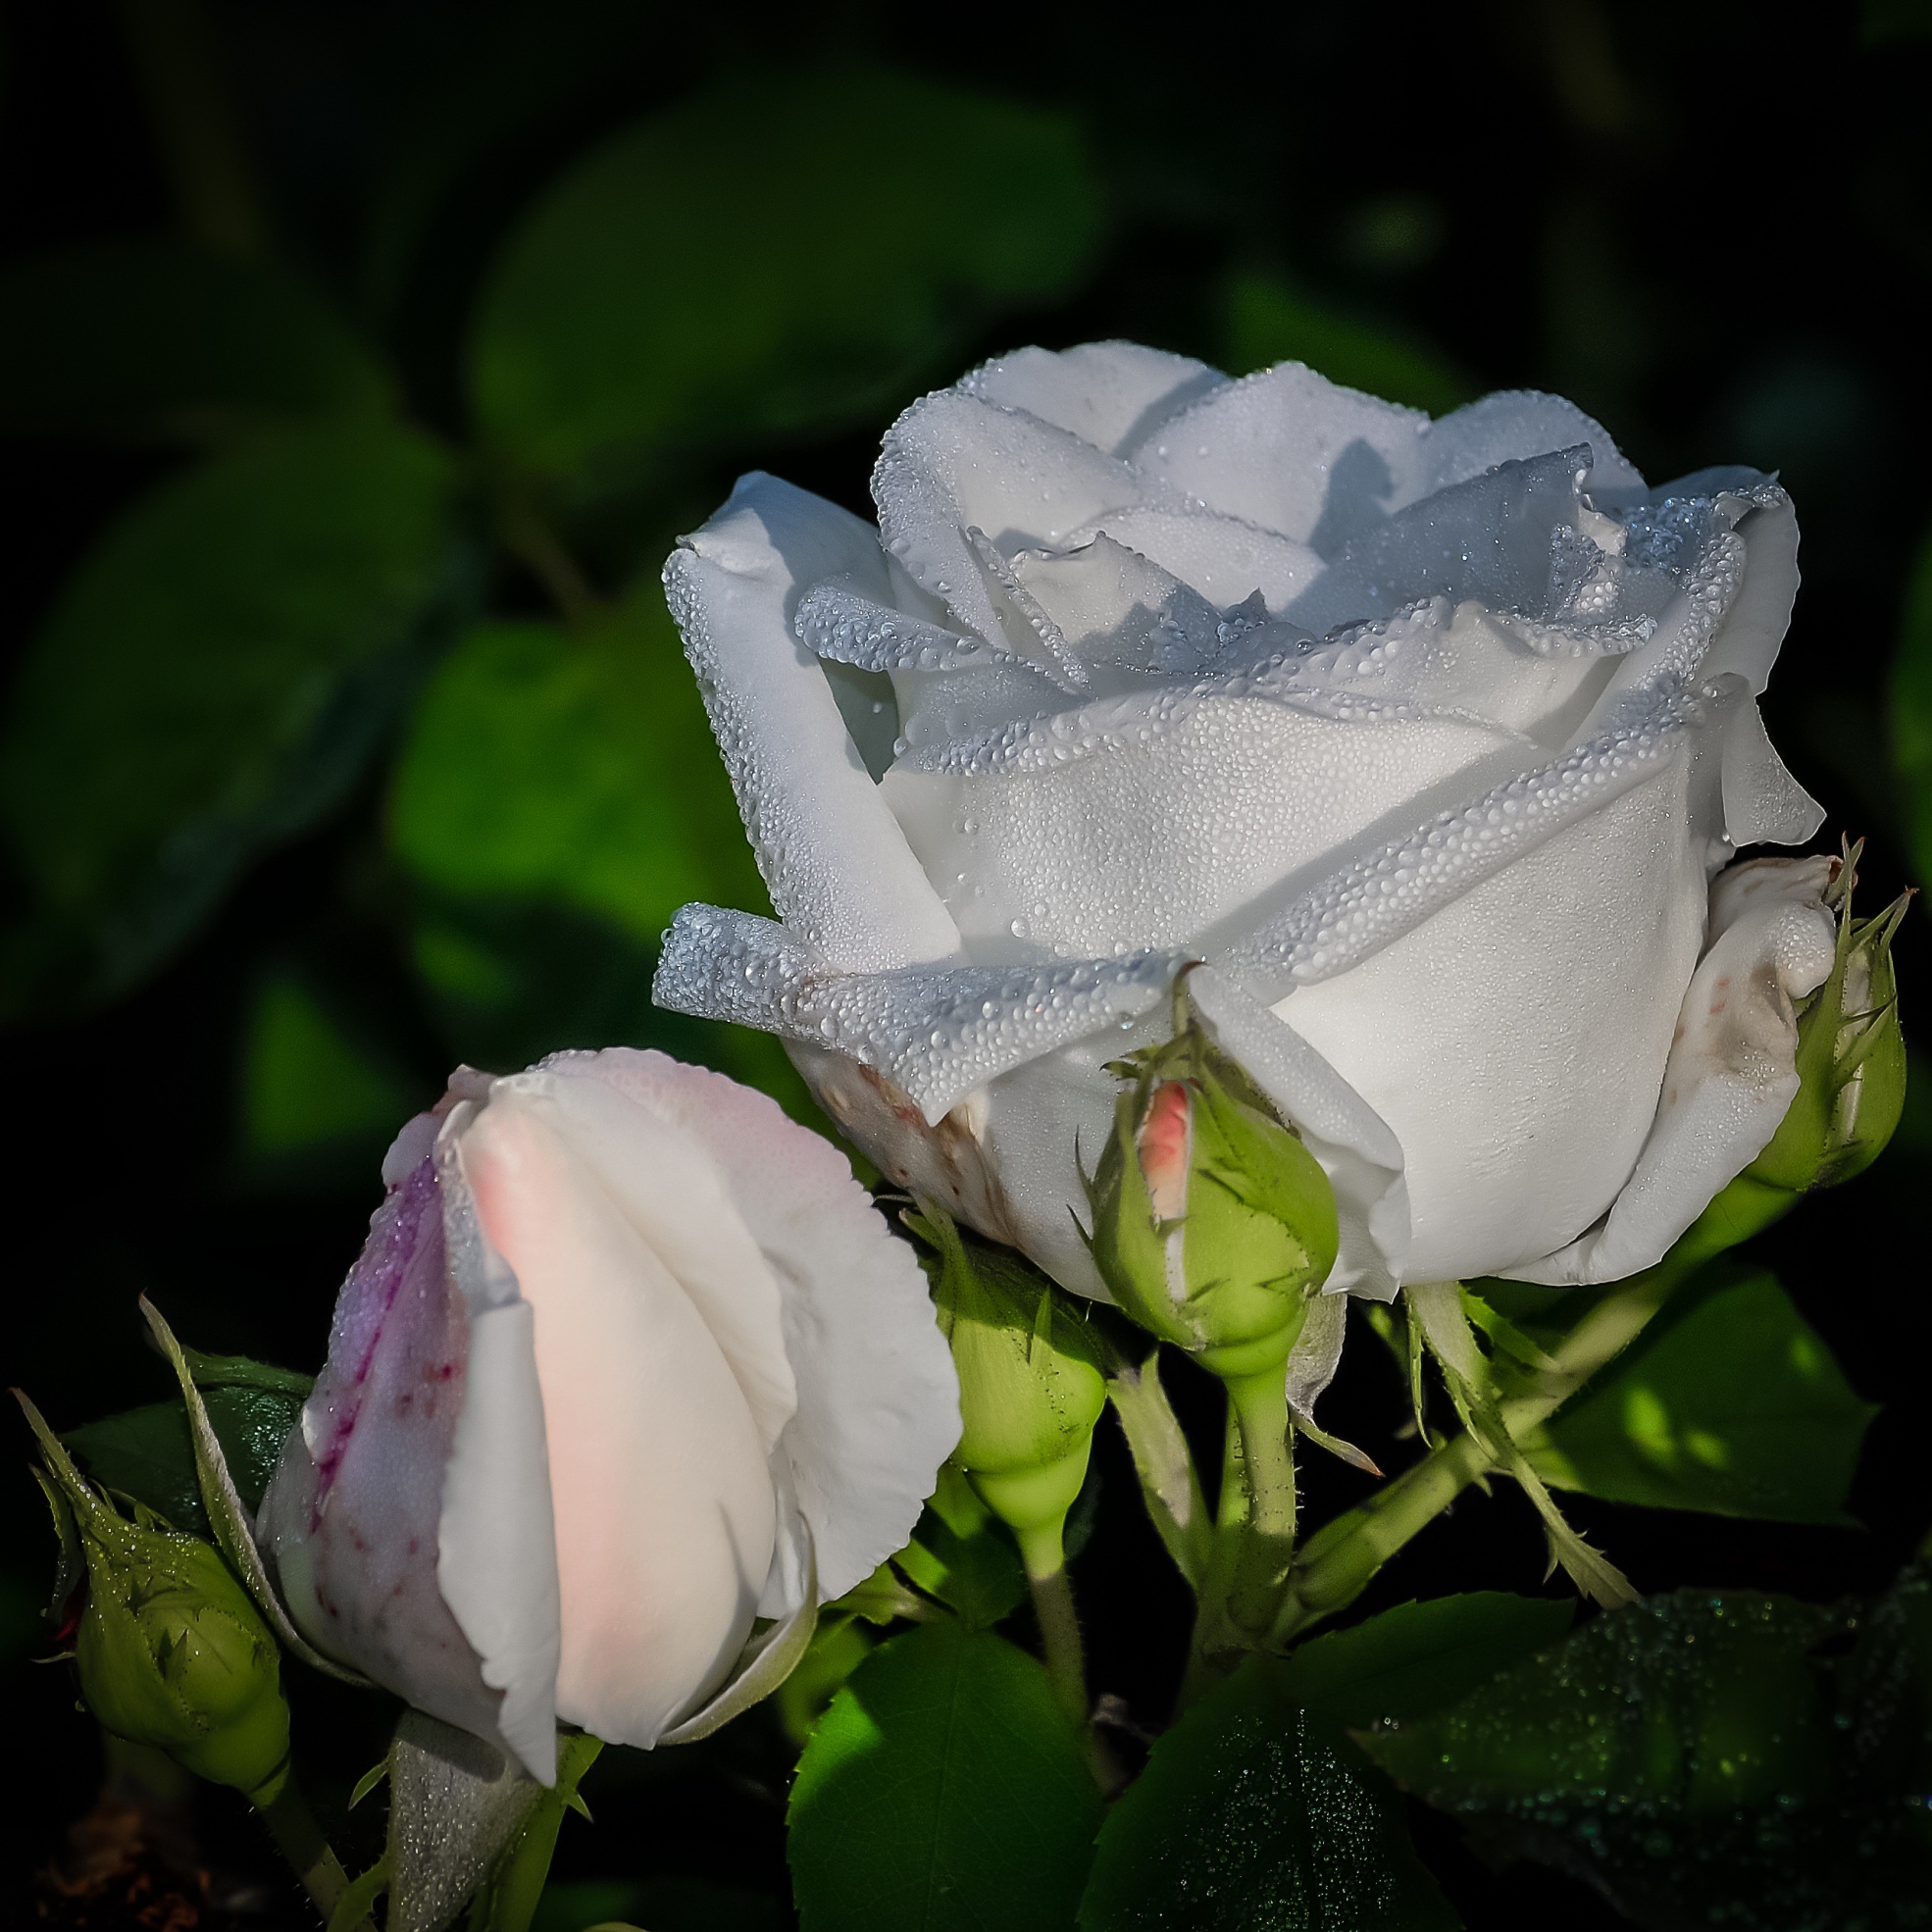
nature, blossom, plant, white, flower, petal, isolated, floral, rose, romantic, botany, flora, single, petals, raindrops, beauty, passion, beautiful, macro photography, flowering plant, garden roses, rose family, land plant, rose order